Question: Please indicate a possible affordance area of the baseball bat that can be used for holding with hands
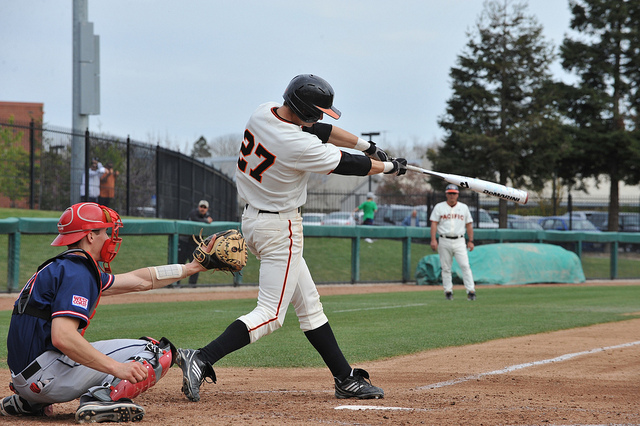
Answer: [370.93, 153.972, 440.326, 176.526]